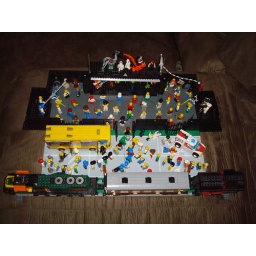
come all, by train, by foot and bus to the rock show of the century XD